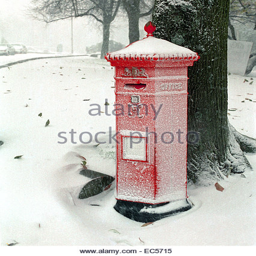
post box in the snow